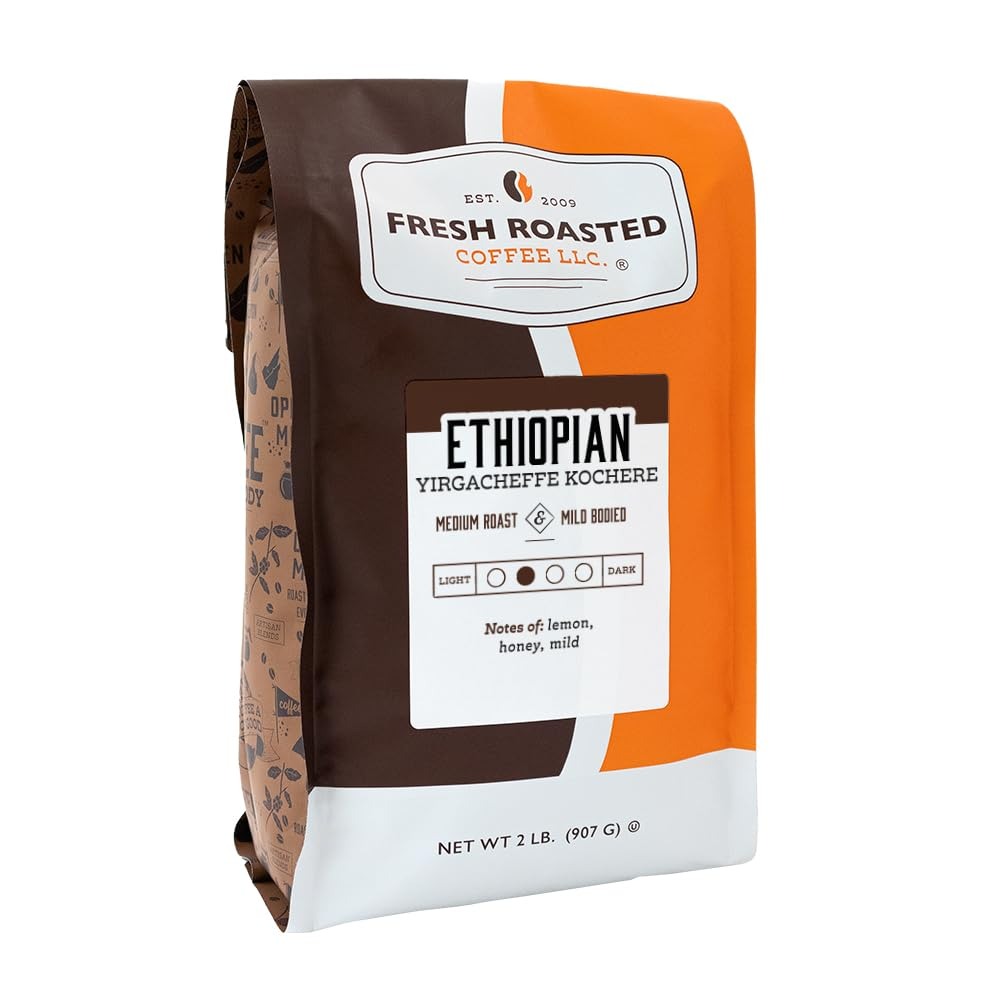
Item Name: Fresh Roasted Coffee, Ethiopian Yirgacheffe Kochere, 2 lb (32 oz), Medium Roast, Kosher, Ground
Bullet Point 1: ETHIOPIAN YIRGACHEFFE KOCHERE COFFEE Is A Well Balanced, Mild African Coffee With Notes Of Lemon And Honey. A Brilliant Choice For Any Coffee Lover.
Bullet Point 2: SINGLE-ORIGIN FROM KOCHERE, ETHIOPIA. Medium Roast. Heirloom Varietal. Wash Processed & Sun Dried.
Bullet Point 3: PREMIUM 100% Arabica coffee roasted in our environmentally friendly Loring Smart Roasters to reduce our carbon footprint while providing consistently superior flavor and aroma
Bullet Point 4: OUR COFFEE is roasted, then immediately packed in nitrogen-flushed bags equipped with one-way de-gassing valves so your coffee stays at its peak of freshness for as long as possible
Bullet Point 5: OU KOSHER certified; Sustainably sourced and proudly roasted, blended, and packaged in the USA
Product Description: Ethiopian Yirgacheffe Kochere coffee is an exquisite, floral-bodied medium roast. With a predominantly lemon forward flavor, this particular Yirgacheffe coffee mellows into a very balanced and well rounded cup. It has less acidity than other African coffee offerings and proves to be an excellent choice for almost any coffee lover.
Value: 32.0
Unit: Ounce

Price: 29.99